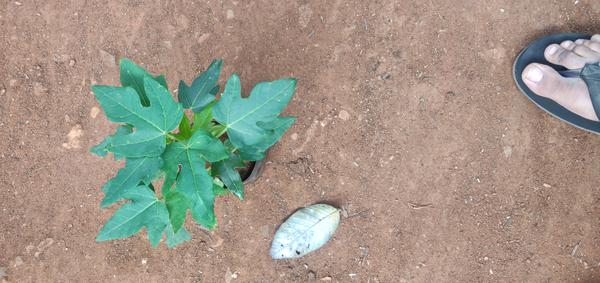
Plant: Pappaya